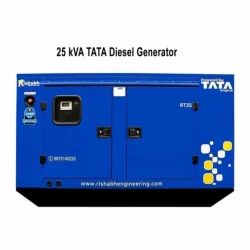
Label: 25_KVA_Tata_Diesel_Generator